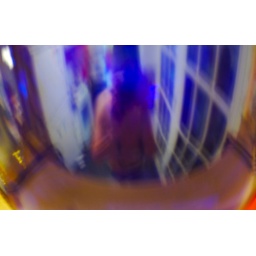
reflections in a blue bowl in my kitchen